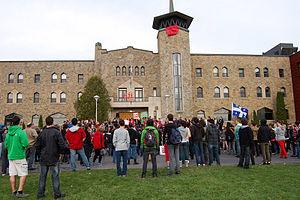
Piquetage au Cégep Saint-Jean-sur-Richelieu
La grève étudiante québécoise de 2012 désigne l'ensemble des événements, mouvement sociaux et perturbations induits par une grève étudiante générale et illimitée dans certains établissements d'enseignement supérieur québécois du 13 février au 7 septembre 2012. Cette grève étudiante, la plus longue et la plus imposante de l'histoire du Québec et du Canada, est principalement en réponse à l'augmentation projetée des droits de scolarité universitaires pour la période 2012 à 2017 dans le budget provincial 2012-2013 du gouvernement du Parti libéral de Jean Charest. L'élection du gouvernement péquiste de Pauline Marois le 4 septembre 2012 et l'annulation par décret de la hausse des frais de scolarité entraine de facto la cessation du conflit.